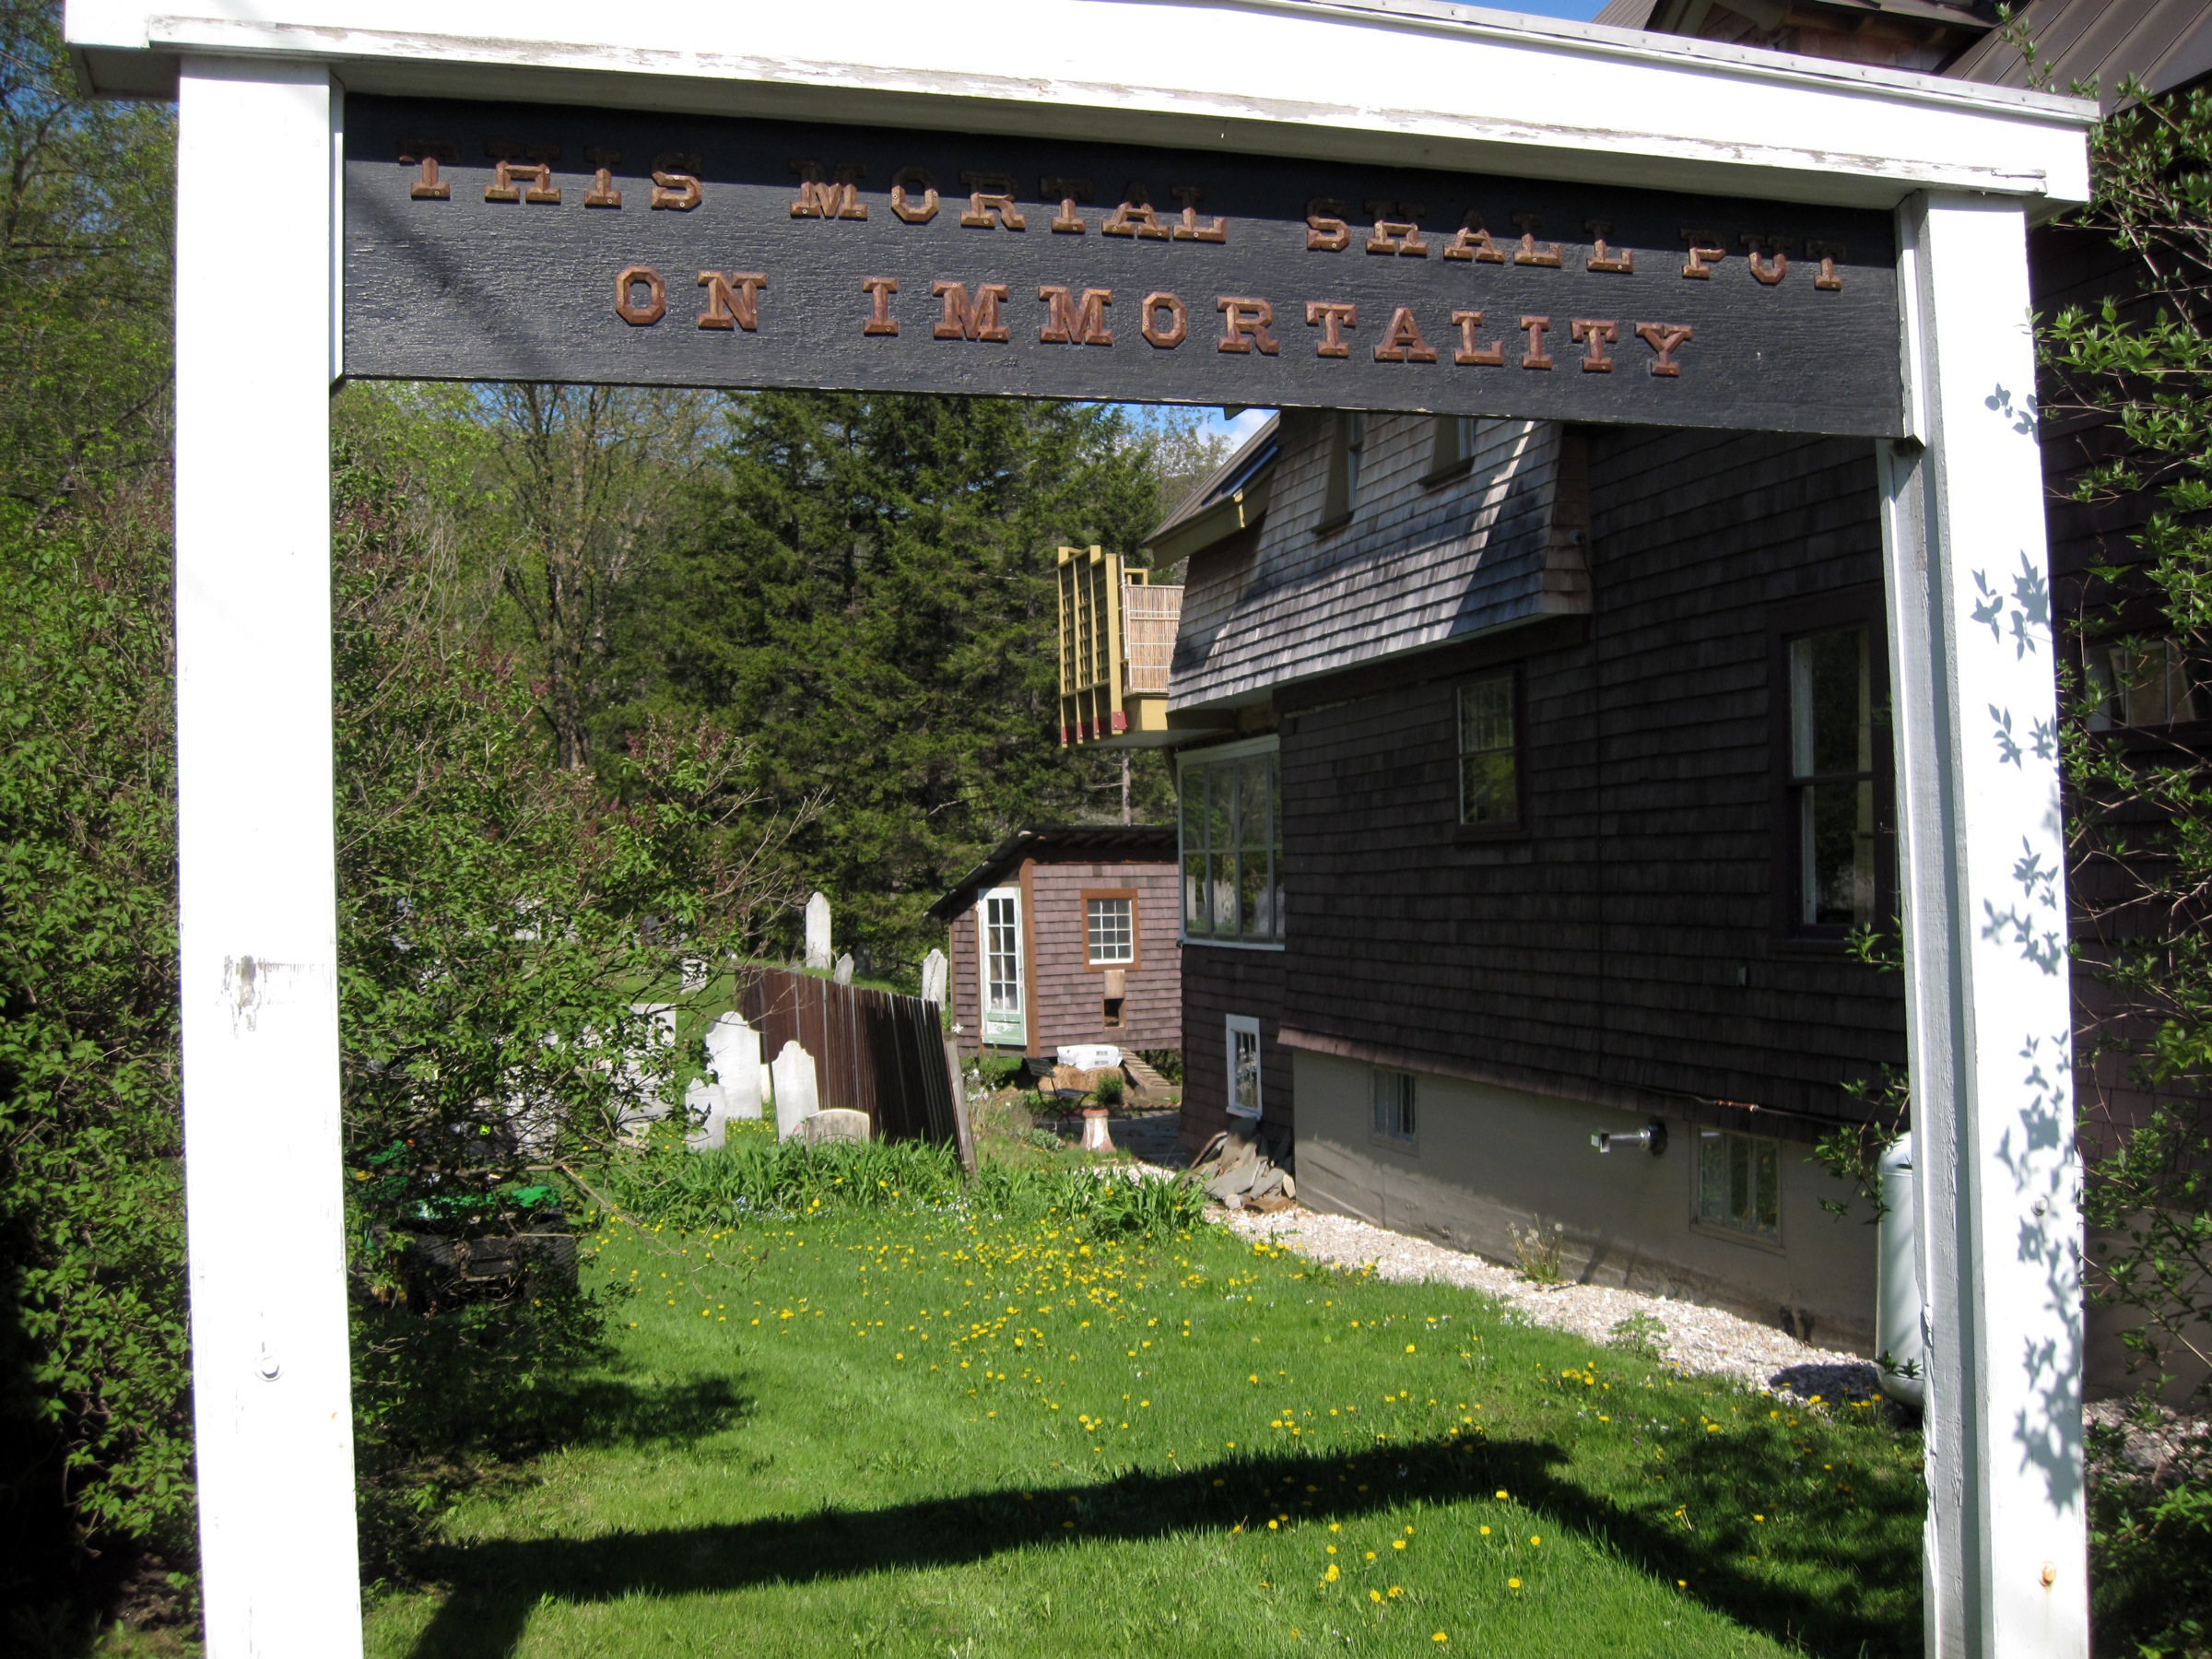
villa, house, window, roof, home, shed, porch, canopy, cottage, backyard, facade, property, estate, yard, vermont, siding, pergola, real estate, outdoor structure